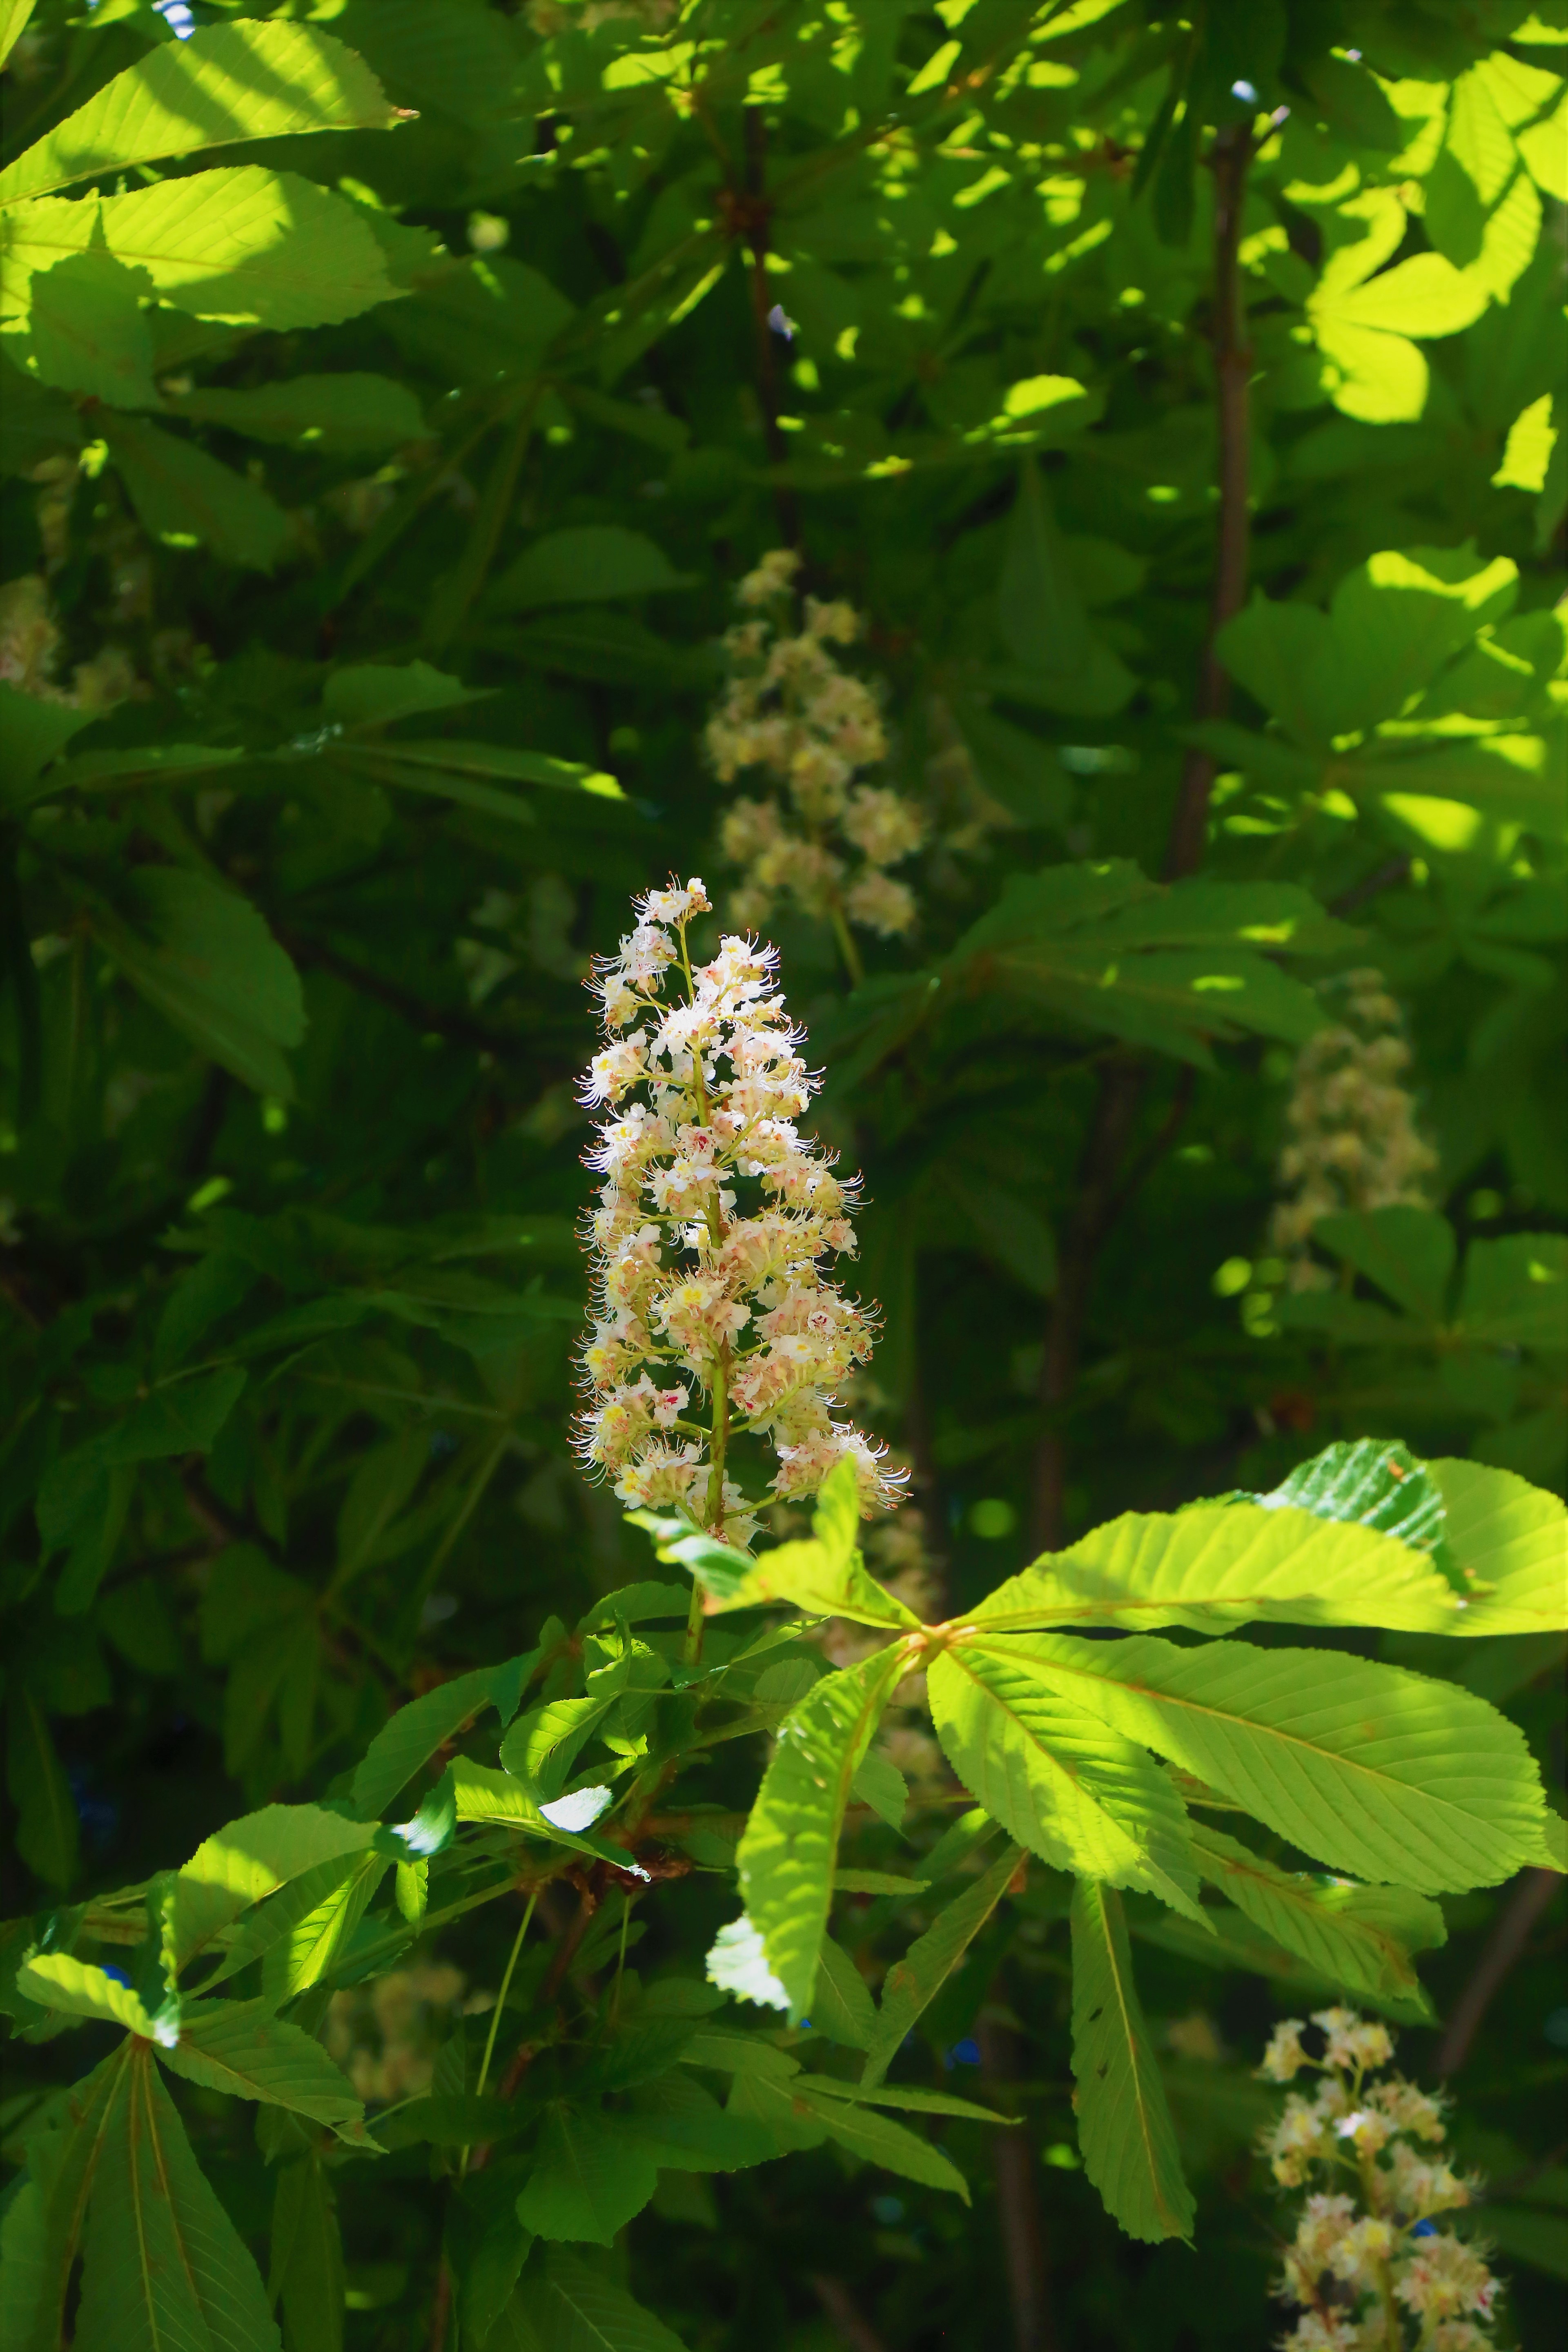
flower, herbs, nature, beautiful, spring, colorful, tree, branch, flowering plant, plant, leaf, sweet pepperbush, smartweed buckwheat family